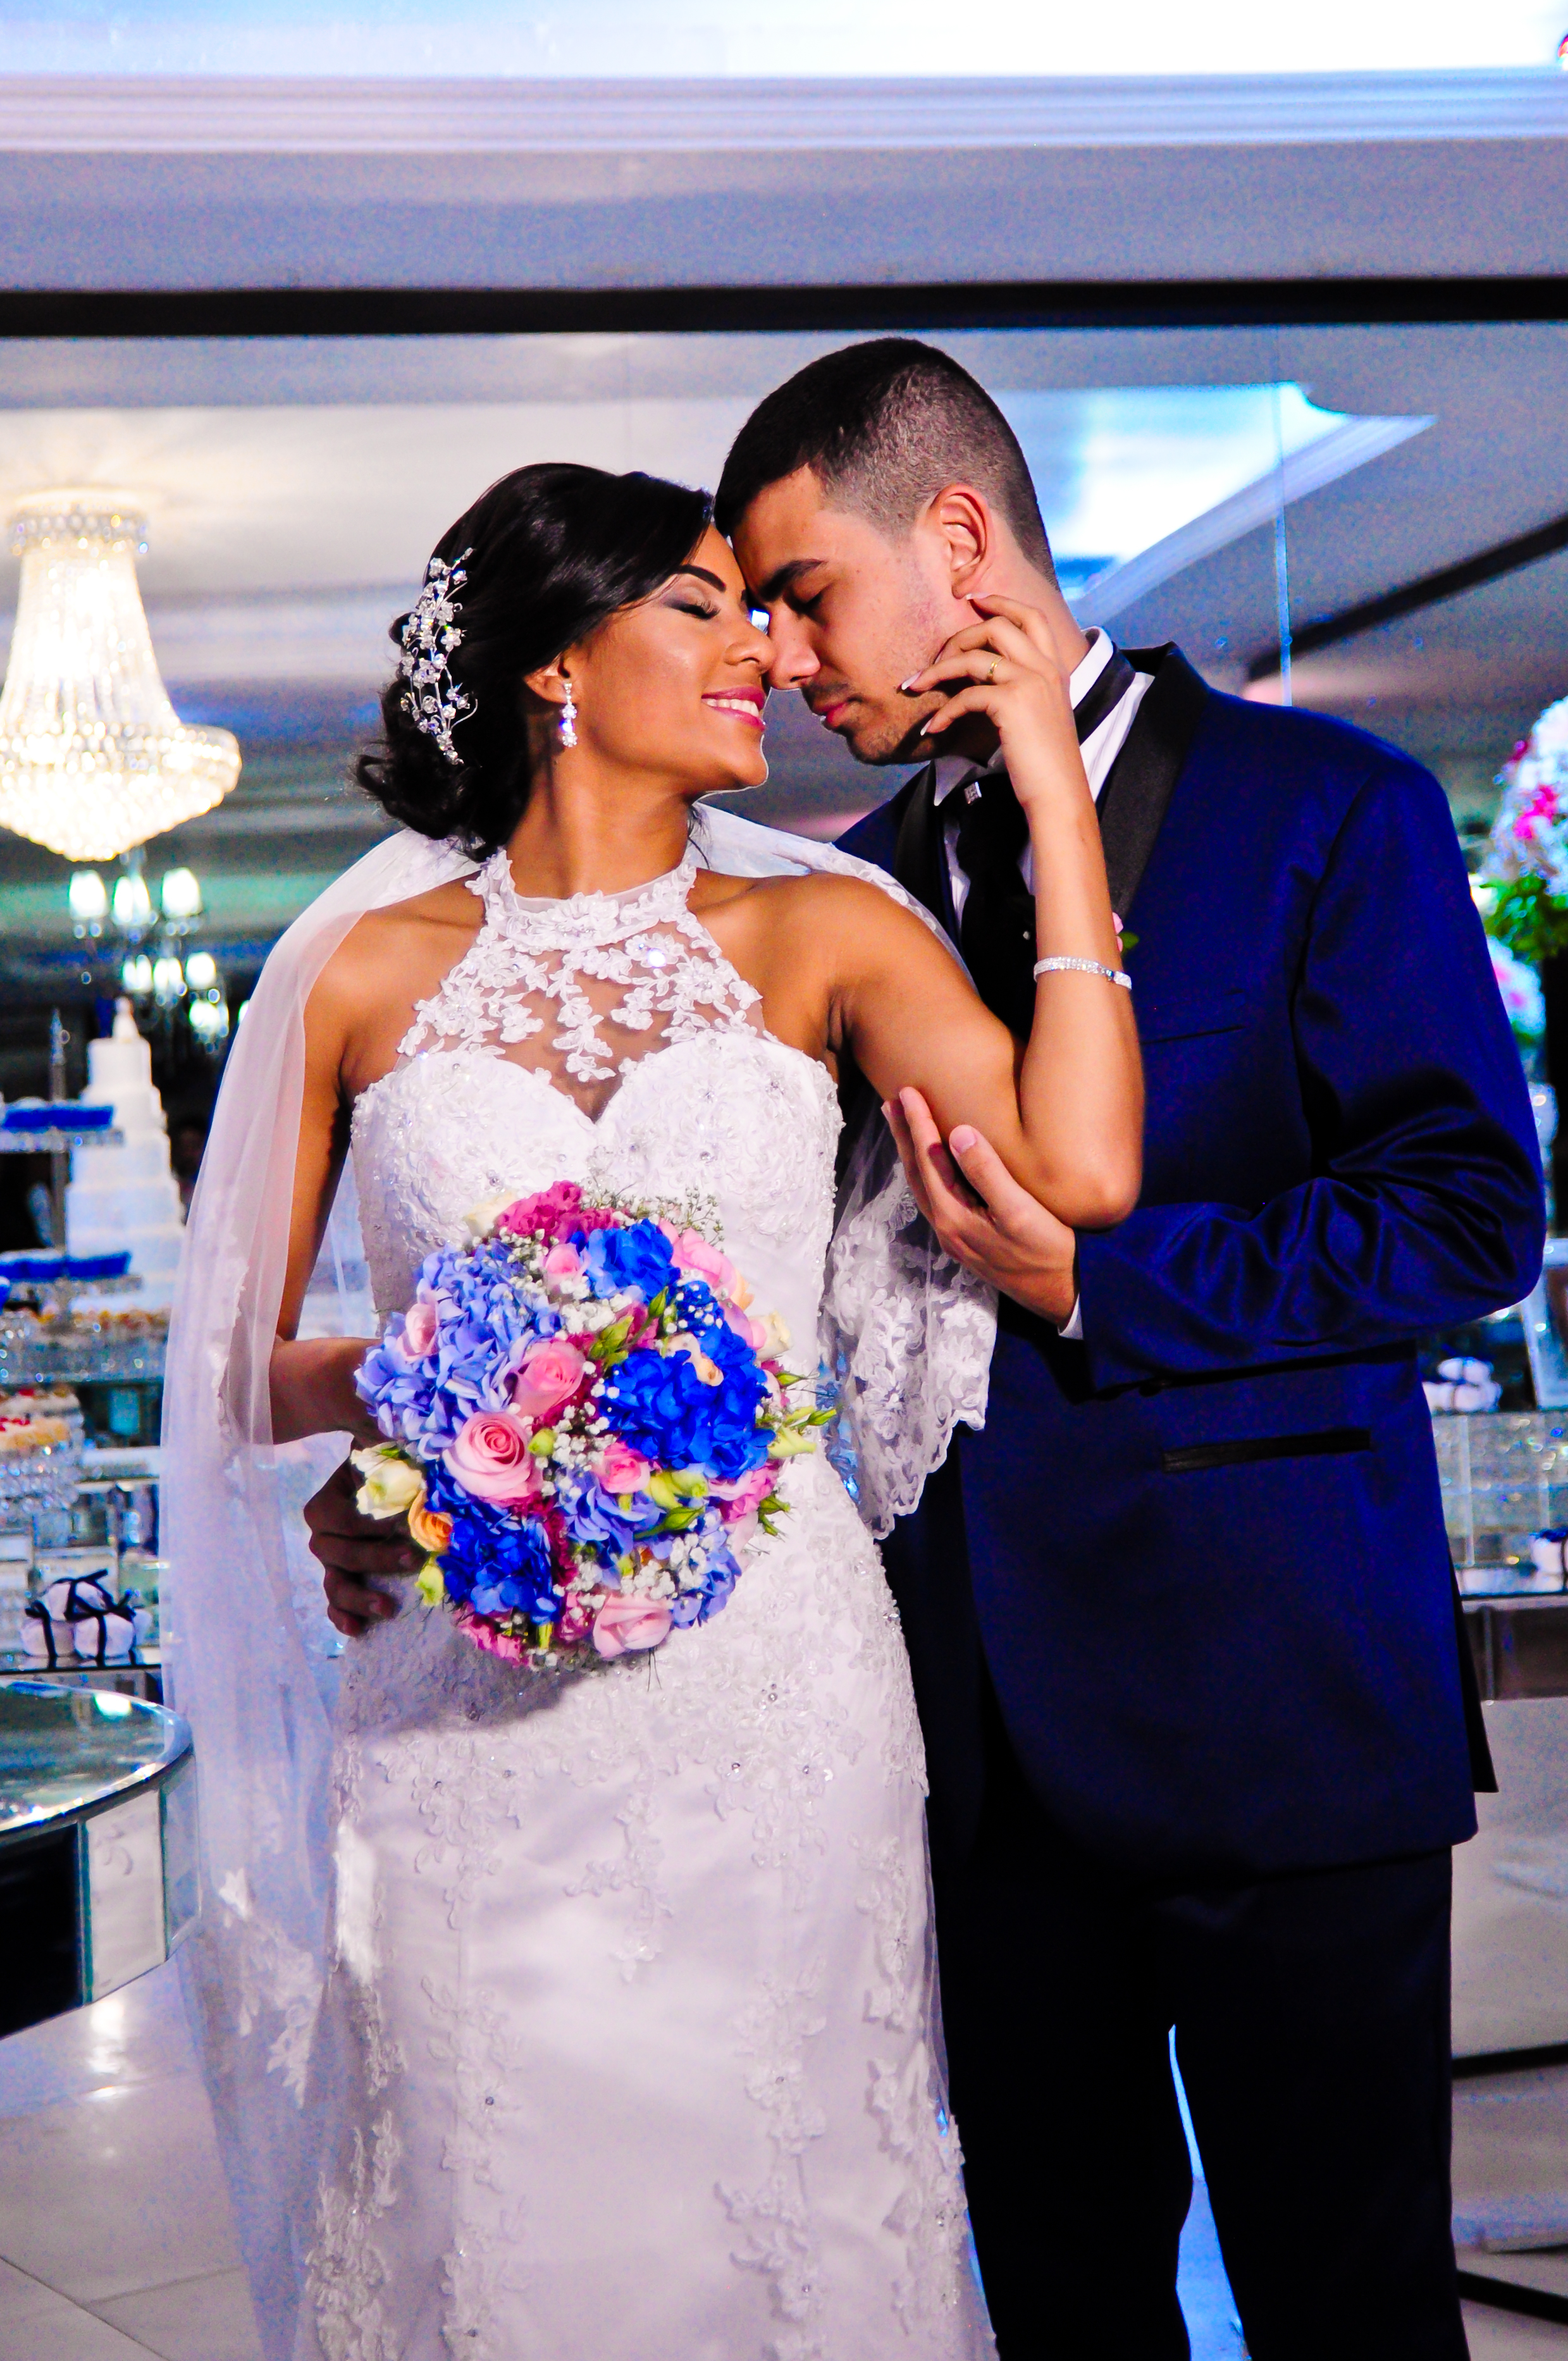
bride, wedding, parties, blue, gown, woman, photograph, bridal clothing, wedding dress, ceremony, dress, flower, marriage, fashion accessory, beauty, event, formal wear, groom, fashion, tradition, shoulder, girl, interaction, wedding reception, fun, happiness, textile, flower bouquet, smile, romance, veil, wedding ceremony supply, jewellery, haute couture, flower arranging, photo shoot, laughter